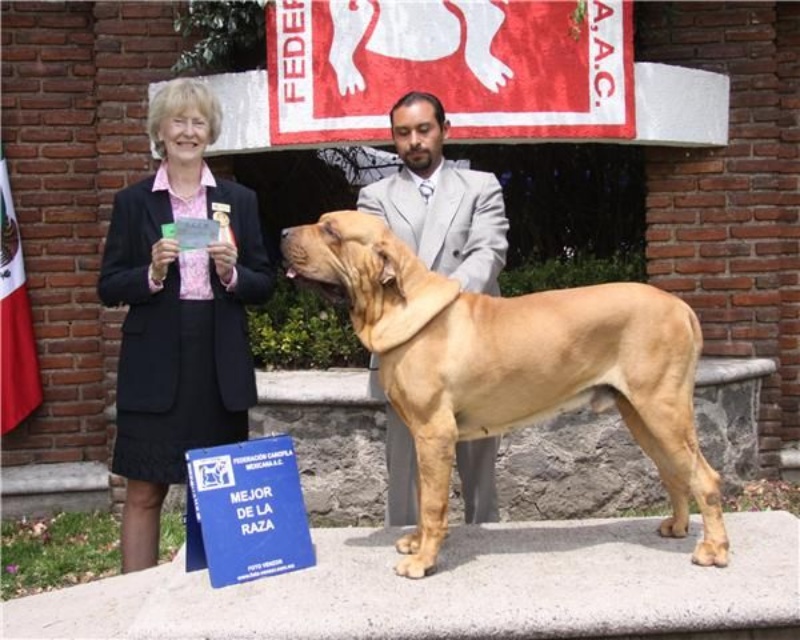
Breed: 220-n000032-Fila_Braziliero